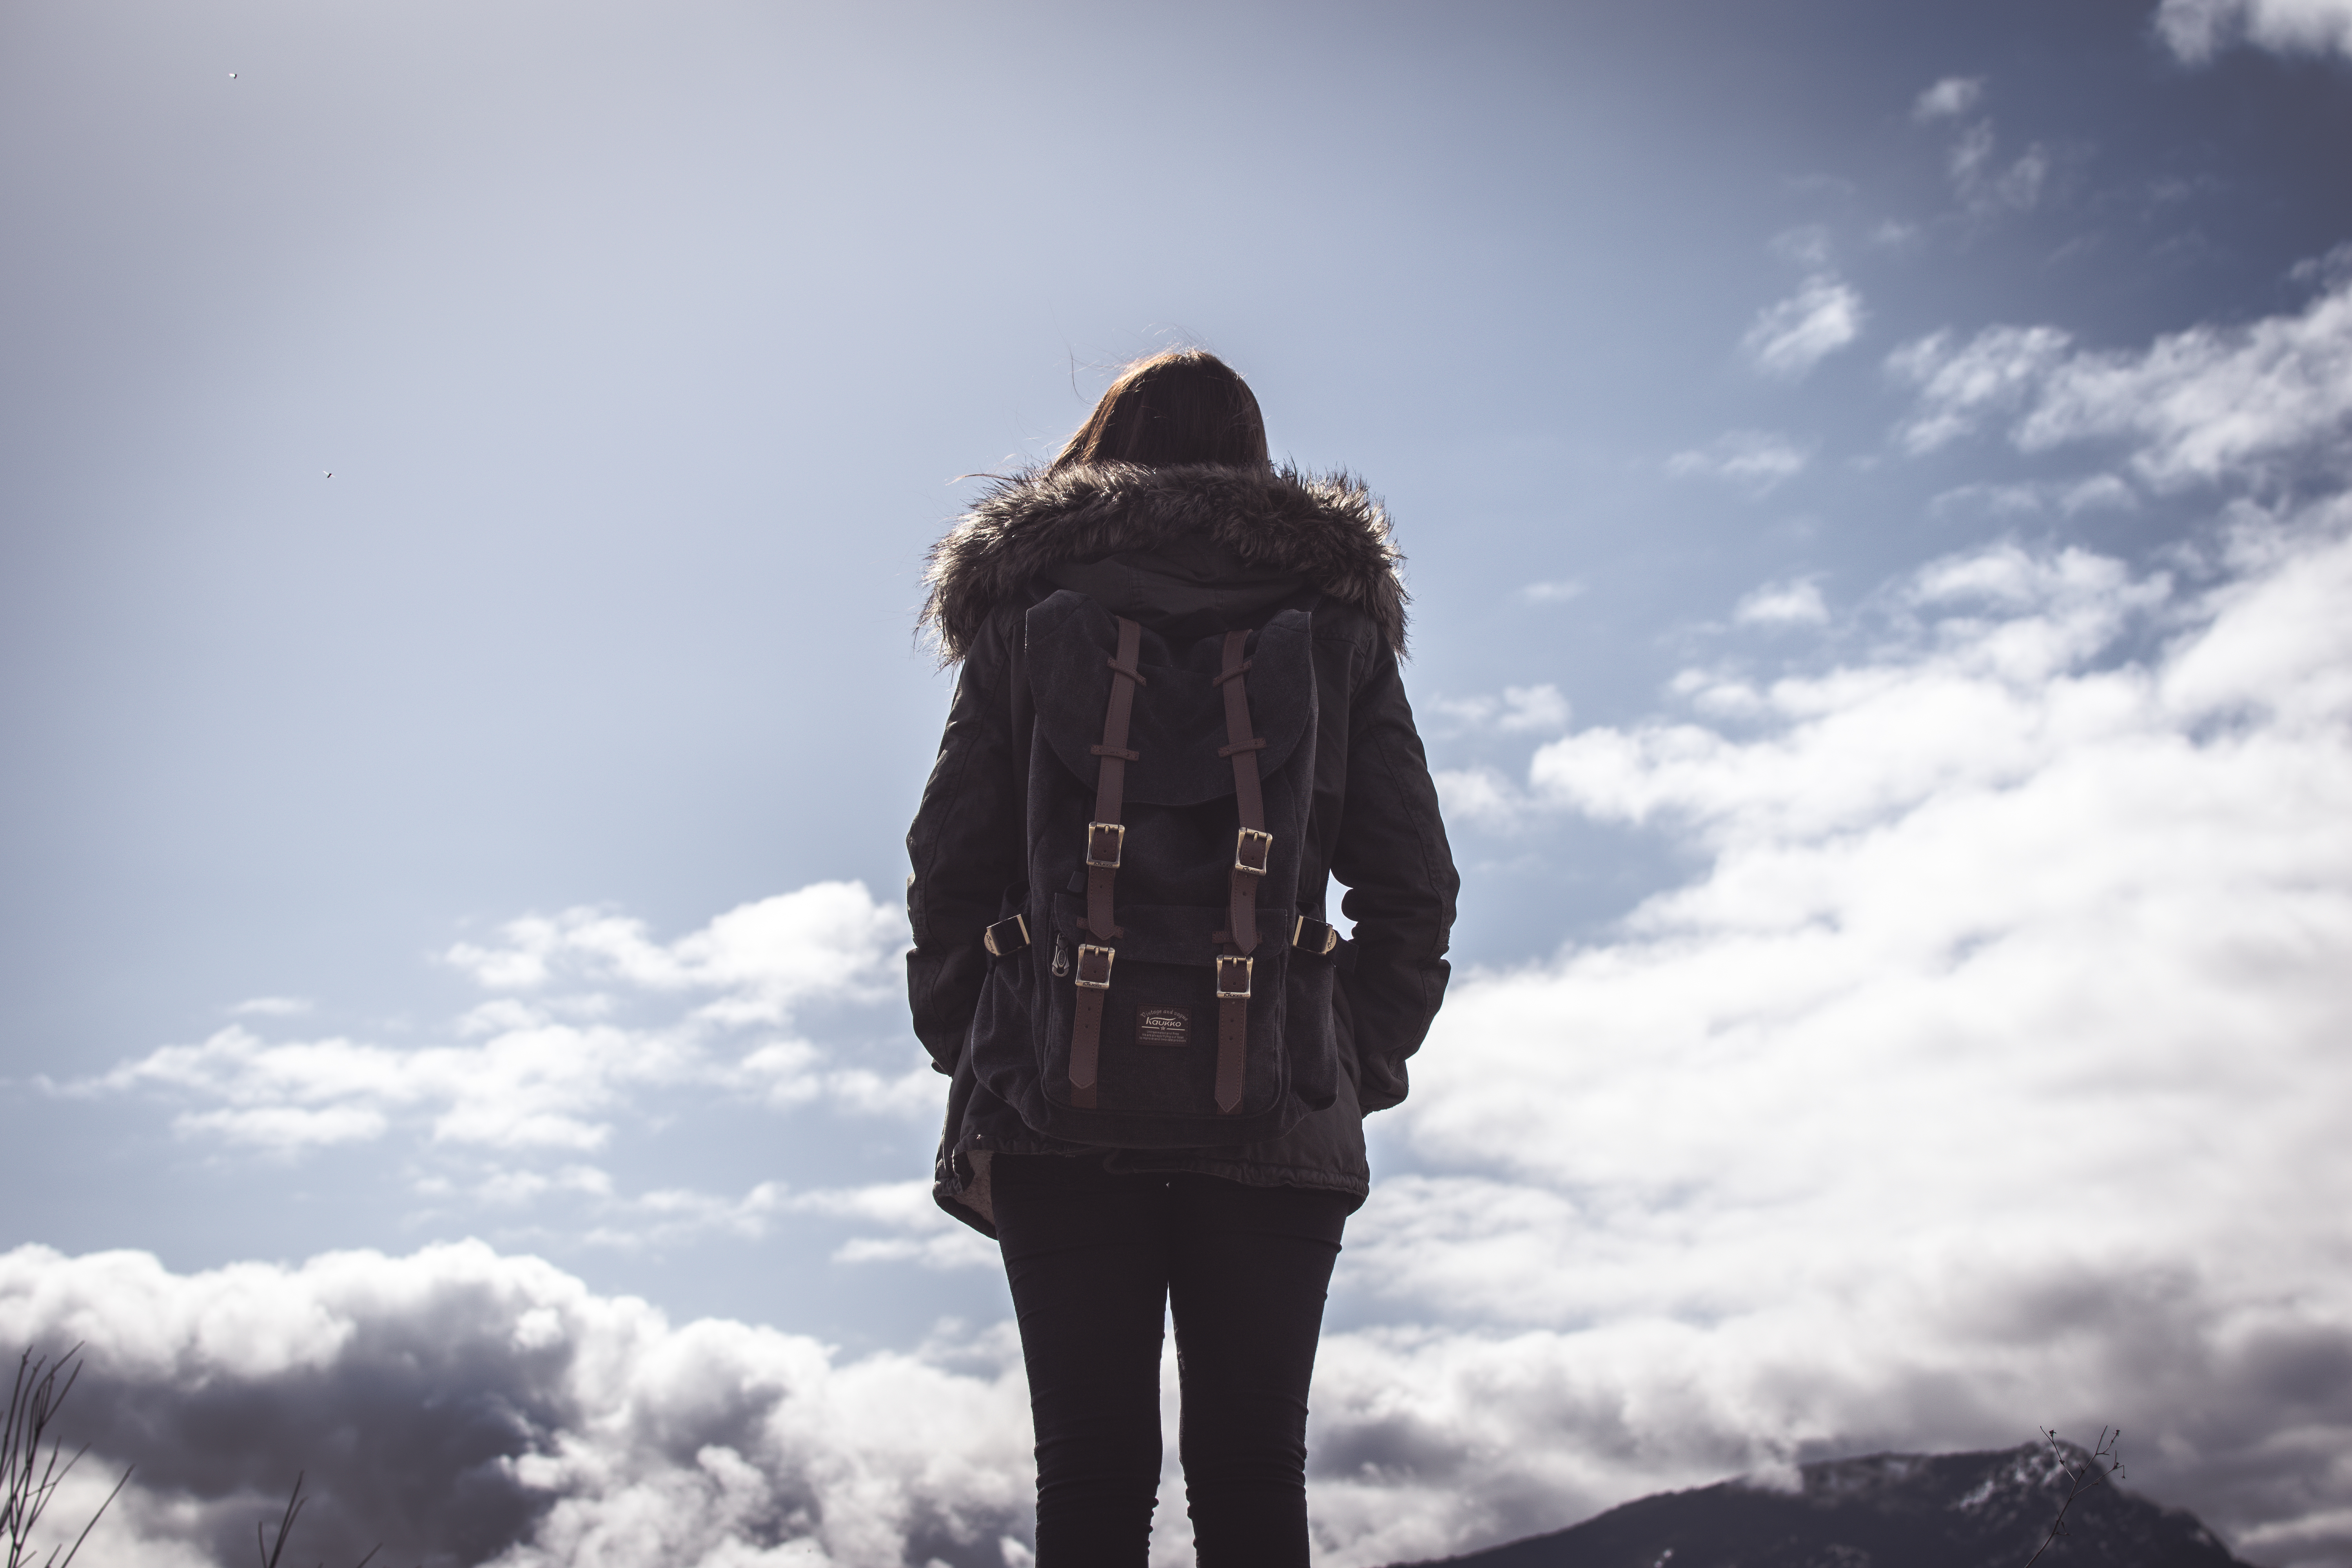
hand, rock, mountain, snow, winter, cloud, sky, sunlight, monument, statue, weather, blue, summit, photograph